Sicilian Baroque

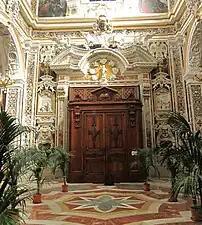
Illustration 14: Chiesa del Gesù, Palermo (1564–1633), with abundant use of polychrome marble on the floor and walls

The Palazzo Zacco is one of the more notable Baroque buildings of the city, its Corinthian columns supporting balconies of amazing wrought iron work, while supports of grotesques mock, shock or amuse the passerby. The palazzo was built in the second half of the 18th century by the Baron Melfi di San Antonio. It was later acquired by the Zacco family, after which it is named. The building has two street façades, each with six wide balconies bearing the coat of arms of the Melfi family, a frame of acanthus leaves from which a putto leans. The balconies, a feature of the palazzo, are notable for the differing corbels which support them, ranging from putti to musicians and grotesques. The focal points of the principal façade are the three central balconies, divided by columns with Corinthian capitals. Here the balconies are supported by images of musicians with grotesque faces.